After the Raid

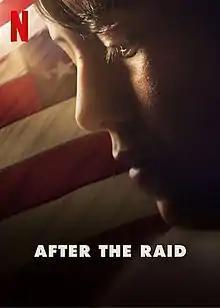
Film poster

After the Raid is a 2019 documentary film directed by Rodrigo Reyes. The premise revolves around a meatpacking plant in Grainger County, Tennessee where 97 undocumented workers were arrested during a raid in 2018.